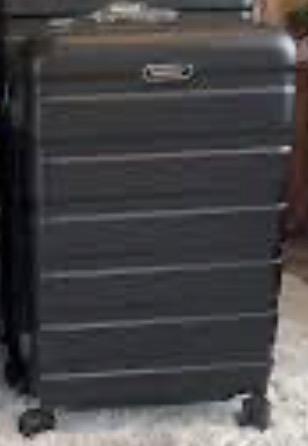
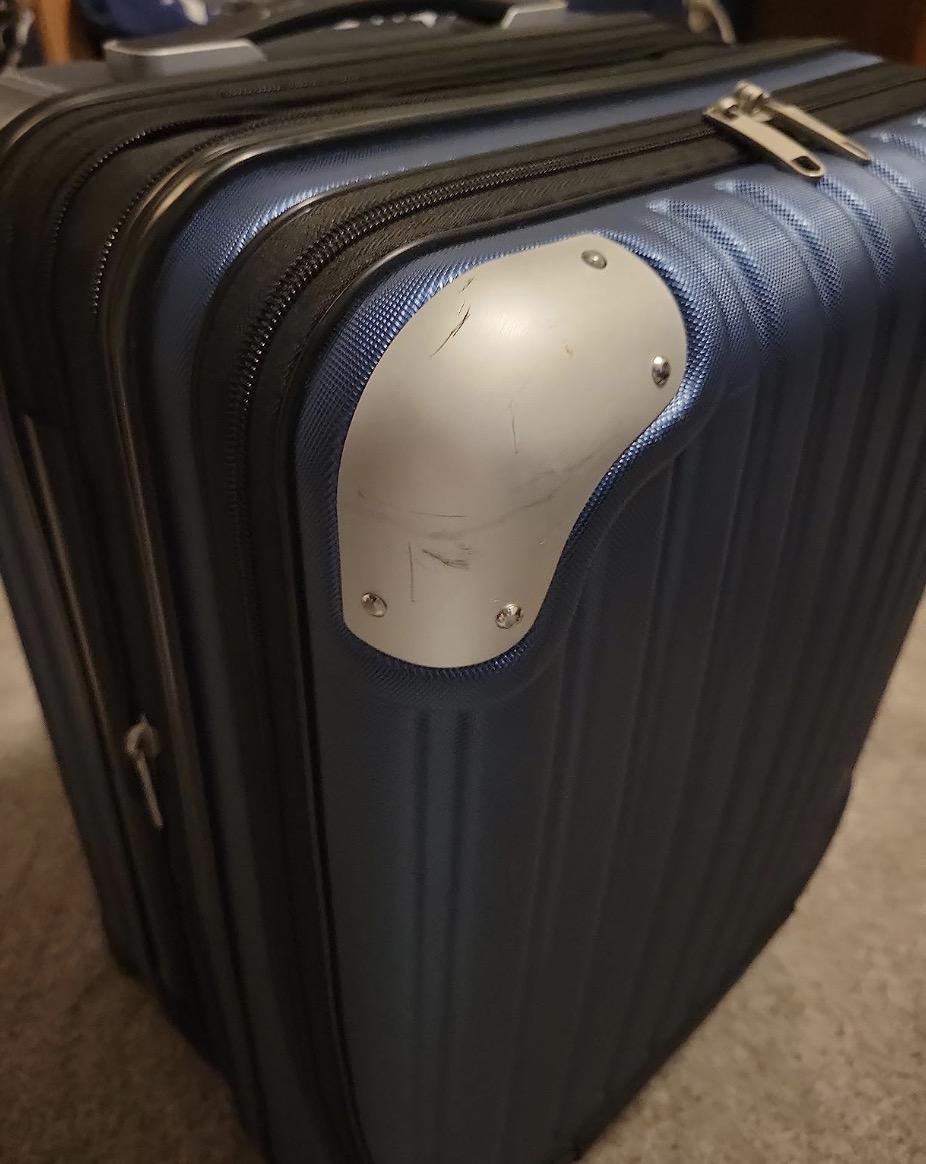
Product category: items_tea
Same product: no